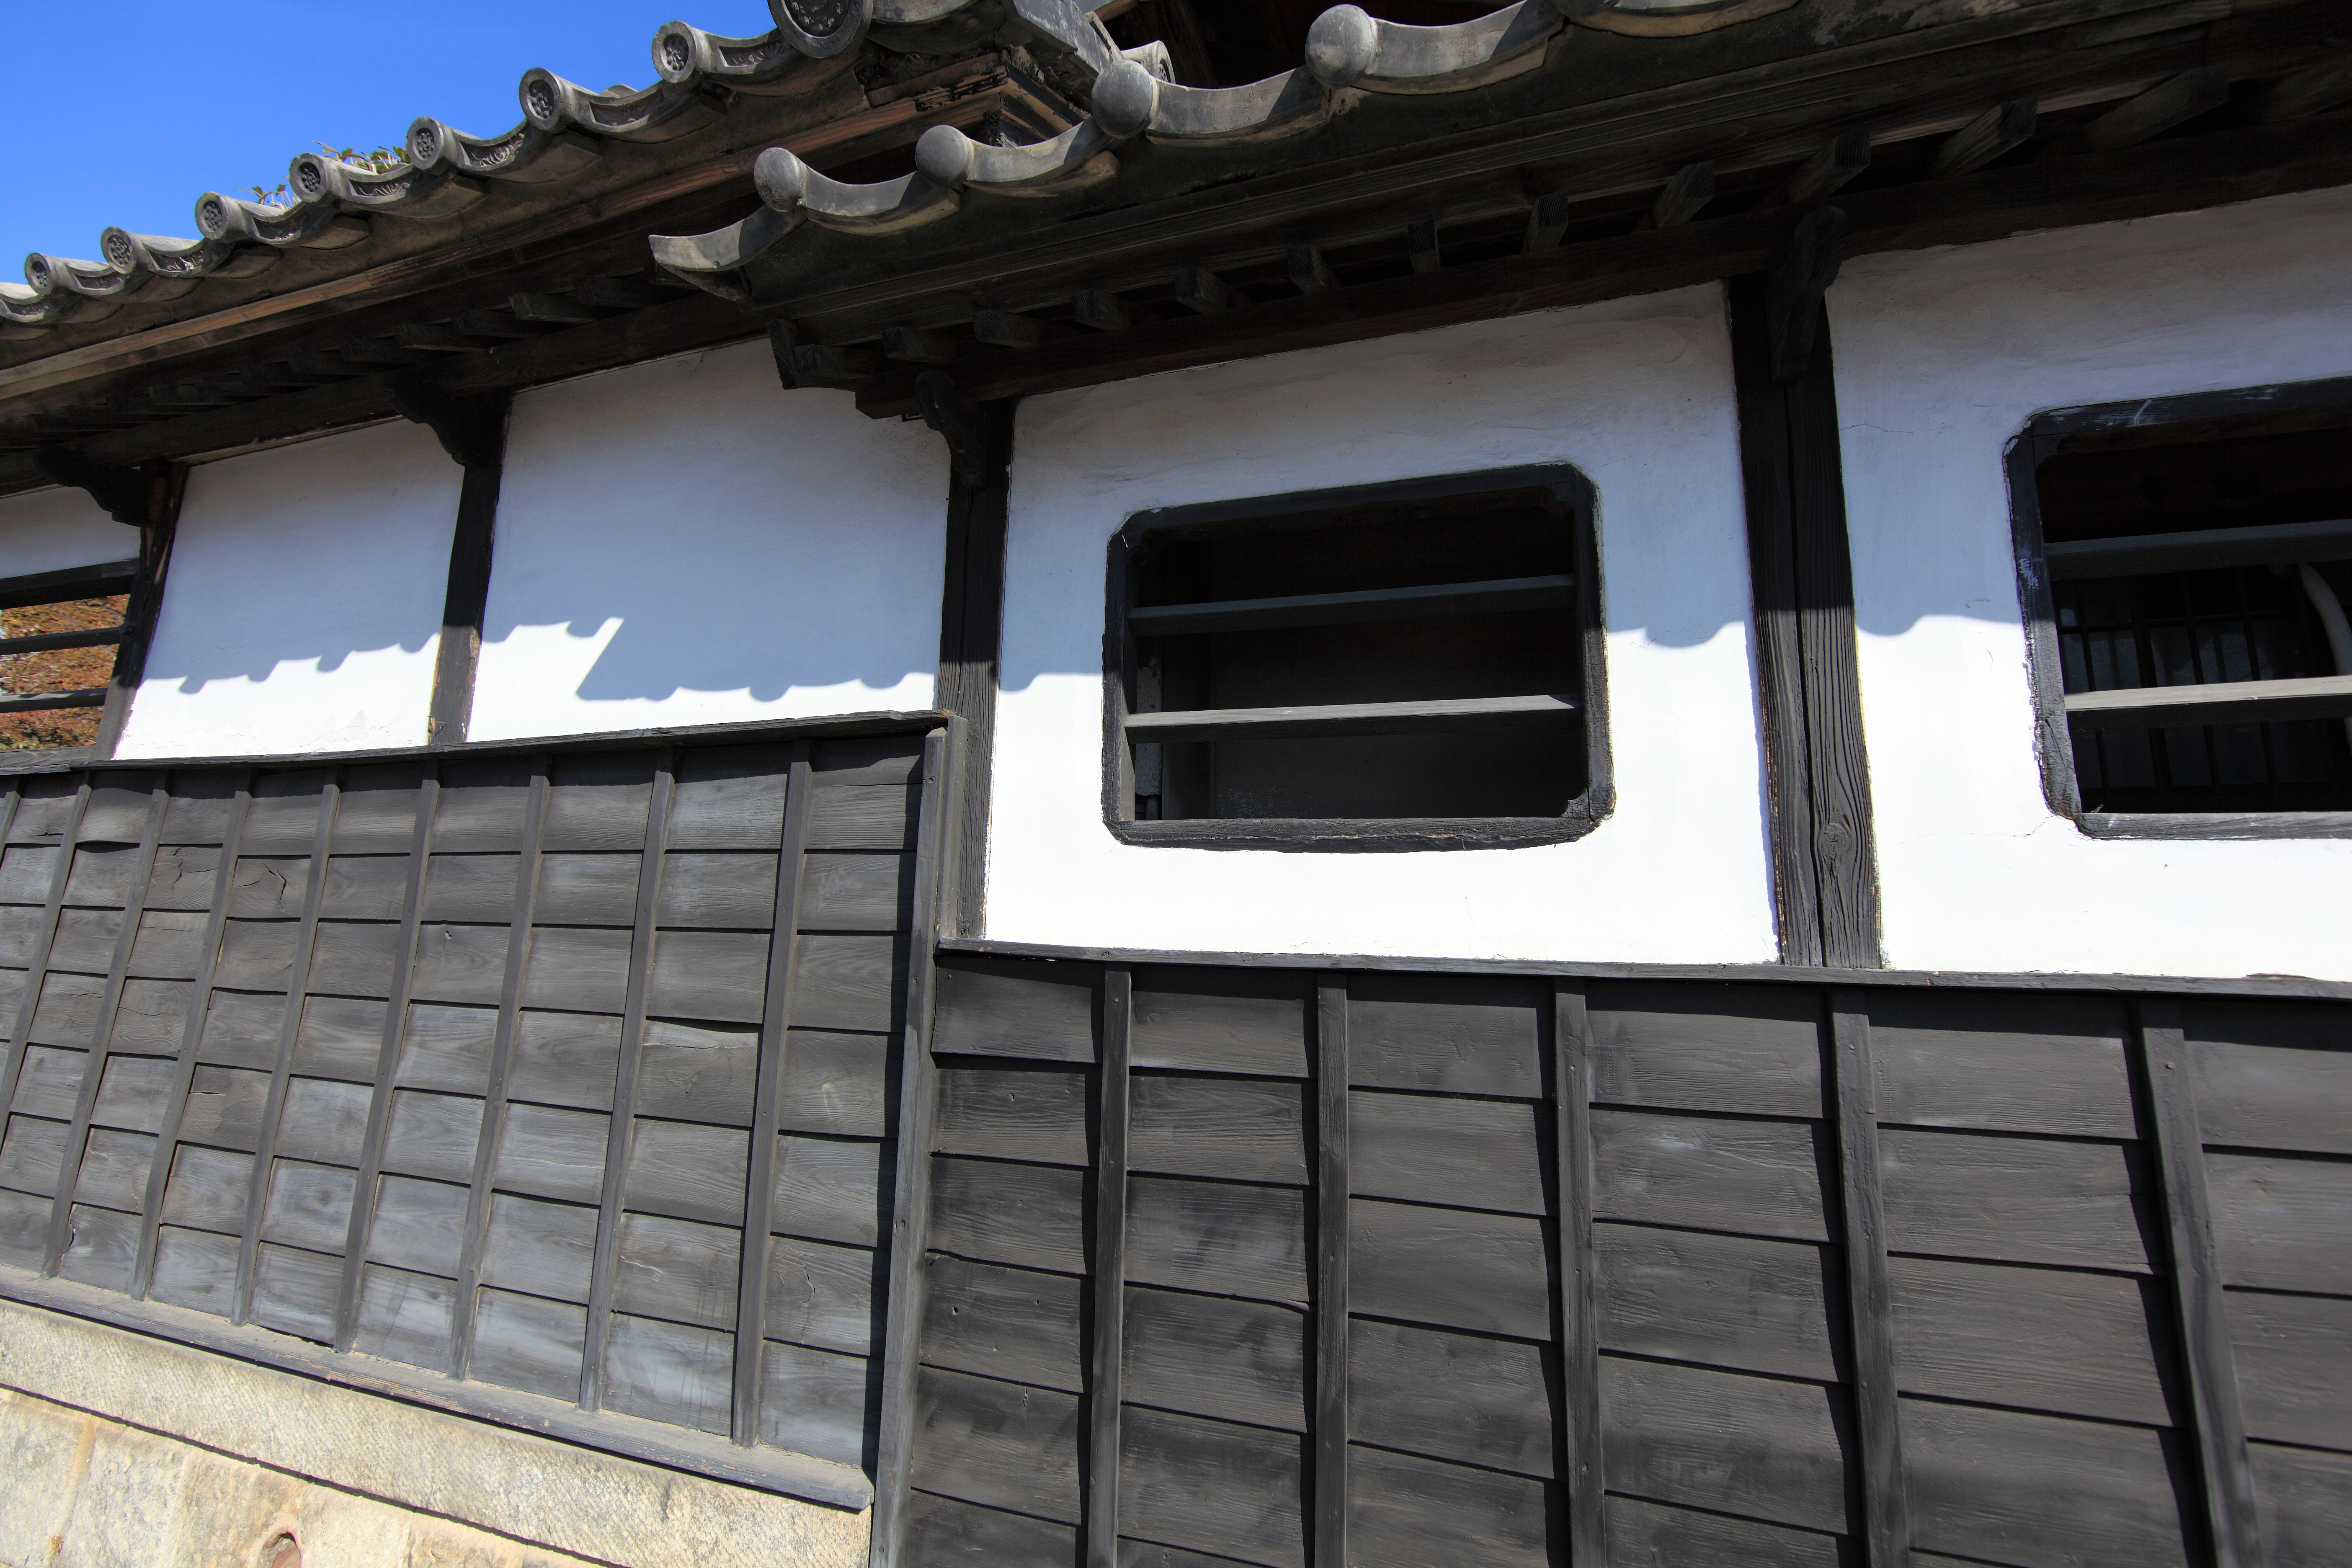
architecture, house, window, roof, home, wall, high, ancient, facade, property, exterior, design, japanese, 5d, style, hires, markii, traditional, hi, res, resolution, ibaraki, sakuragawa, makabe